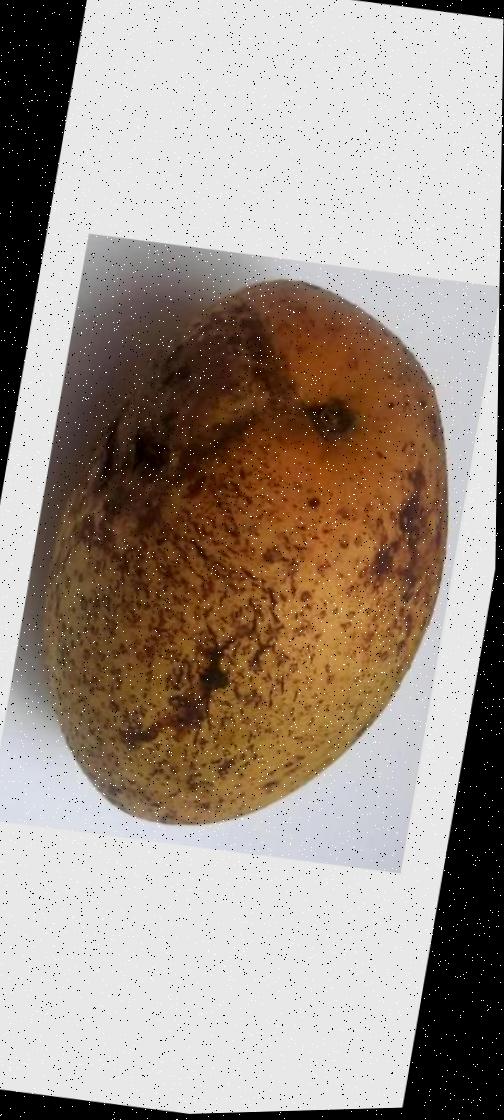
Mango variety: Ashshina Classic